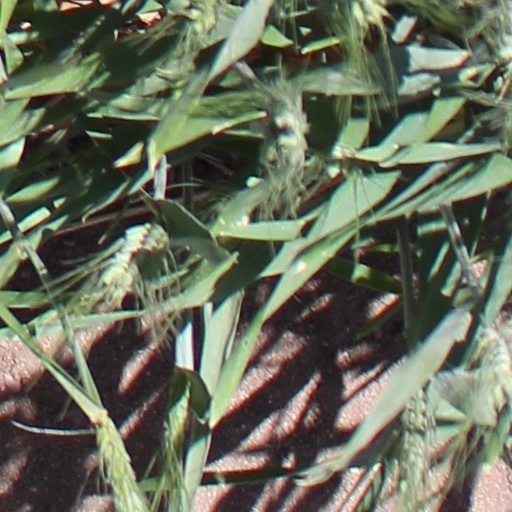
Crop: wheat